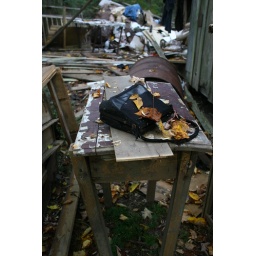
clarence newton road - near blowing rock - october 2008